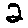
Label: 2